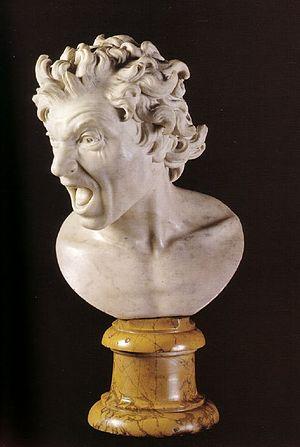
Âme damnée est un buste en marbre de l'artiste italien Gian Lorenzo Bernini. Selon Rudolf Wittkower, la sculpture se trouve au Palazzo di Spagna à Rome. C'est peut-être ce qui est aujourd'hui appellé le Palazzo Monaldeschi. Cette œuvre est pendante de l'Âme sauvée.